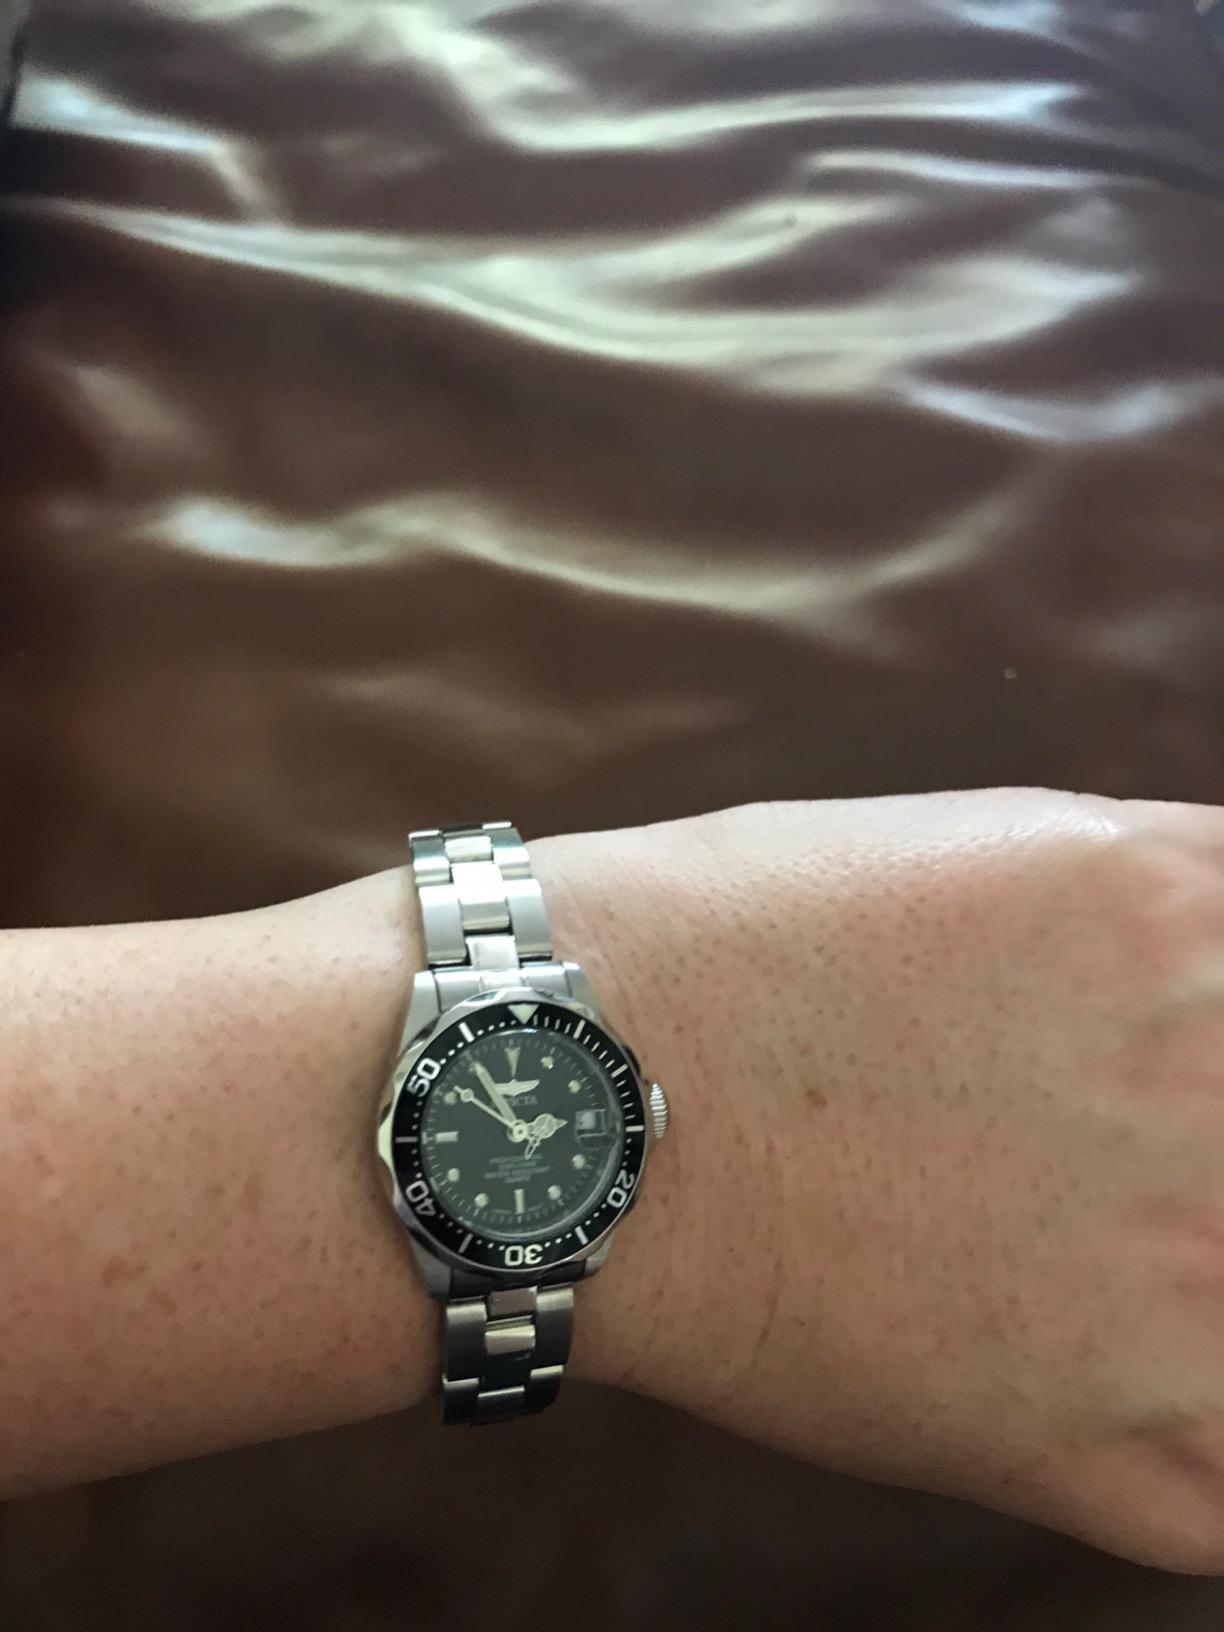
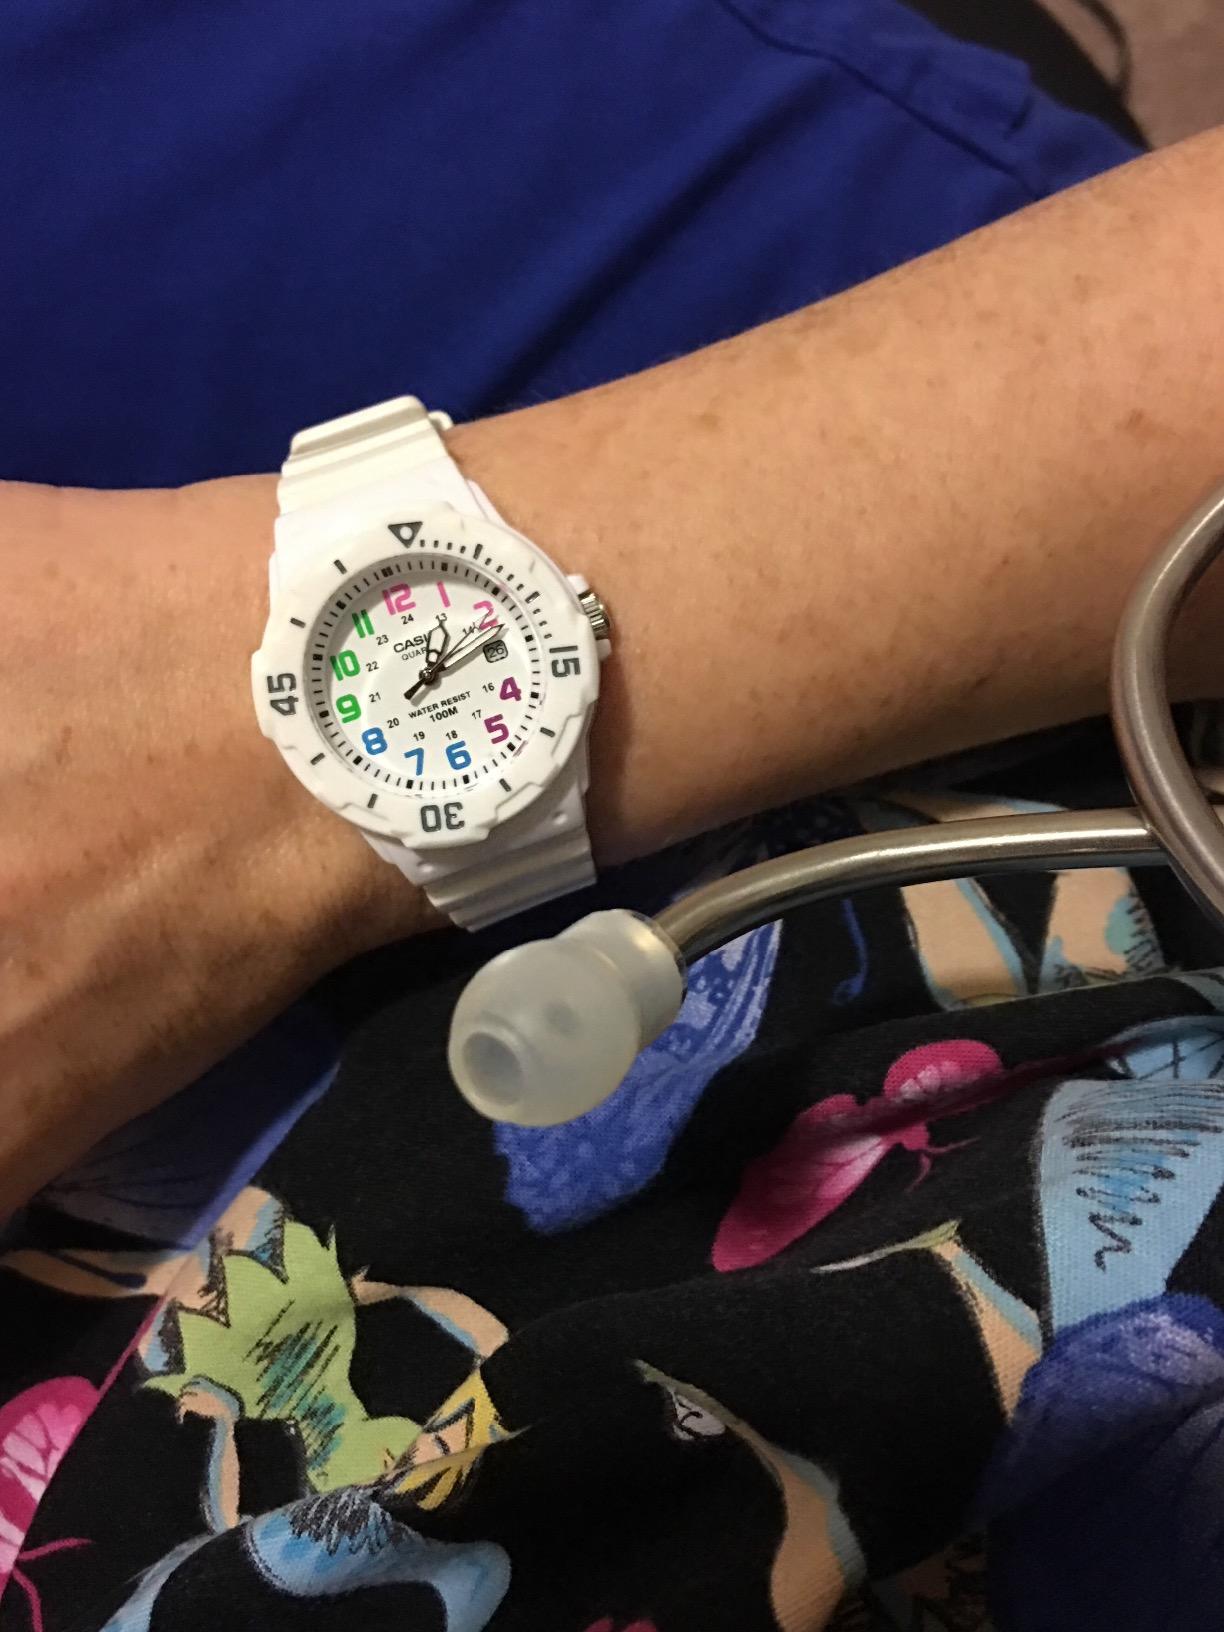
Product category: accessories_watch
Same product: no